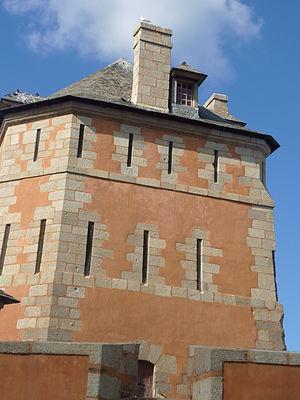
Camaret: la tour Vauban côté mer et lesimpacts de boulets encore visibles
Camaret-sur-Mer [kamaʁε syʁ mɛʁ] est une commune française située dans le département du Finistère, en région Bretagne.